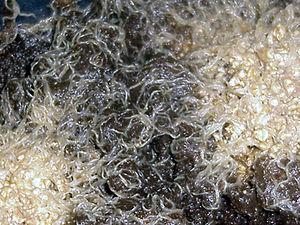
Les Enchytraeidae sont une famille d'Annélides, oligochètes microdrile.